Madonna

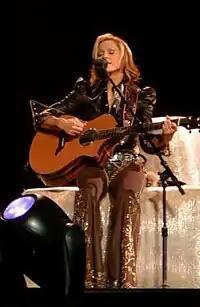
A blond woman sitting on a block of hay. She is playing a guitar and singing in front of a standing microphone. She has short hair and wears gray-colored cowboy clothes.

In January 1984, Madonna gained more exposure by performing on "American Bandstand" and "Top of the Pops". Her image, performances and music videos influenced many young girls and women. Madonna's style became one of the female fashion trends of the 1980s. Created by stylist and jewelry designer Maripol, the look consisted of lace tops, skirts over capri pants, fishnet stockings, jewelry bearing the crucifix, bracelets and bleached hair. Madonna's popularity continued to rise globally with the release of her second studio album, "Like a Virgin", in November 1984. It became her first number-one album in Germany, Italy, the Netherlands, New Zealand, Spain, the UK and the US. "Like a Virgin" became the first album by a female to sell over five million copies in the US. It was later certified diamond by the Recording Industry Association of America (RIAA), and has sold over 21 million copies worldwide.